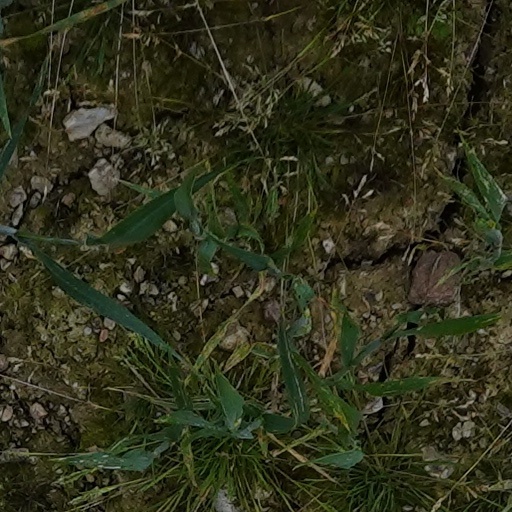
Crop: wheat